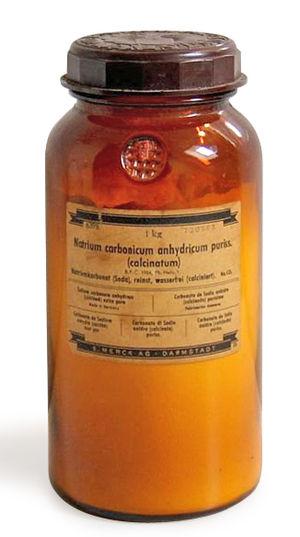
Un alcali, écrit alkali à la fin du XVIIIᵉ siècle pour marquer l'origine arabe via le latin médiéval, est un terme de l'alchimie puis de la chimie décrivant différents composés chimiques, parfois en mélange, à propriétés dites alcalines ou basiques. Depuis le XVIIᵉ siècle, le terme est employé de manière générique pour désigner des bases, des sels ou des solutions basiques concentrées. En chimie industrielle moderne, un alcali désigne une base forte dans l'eau.